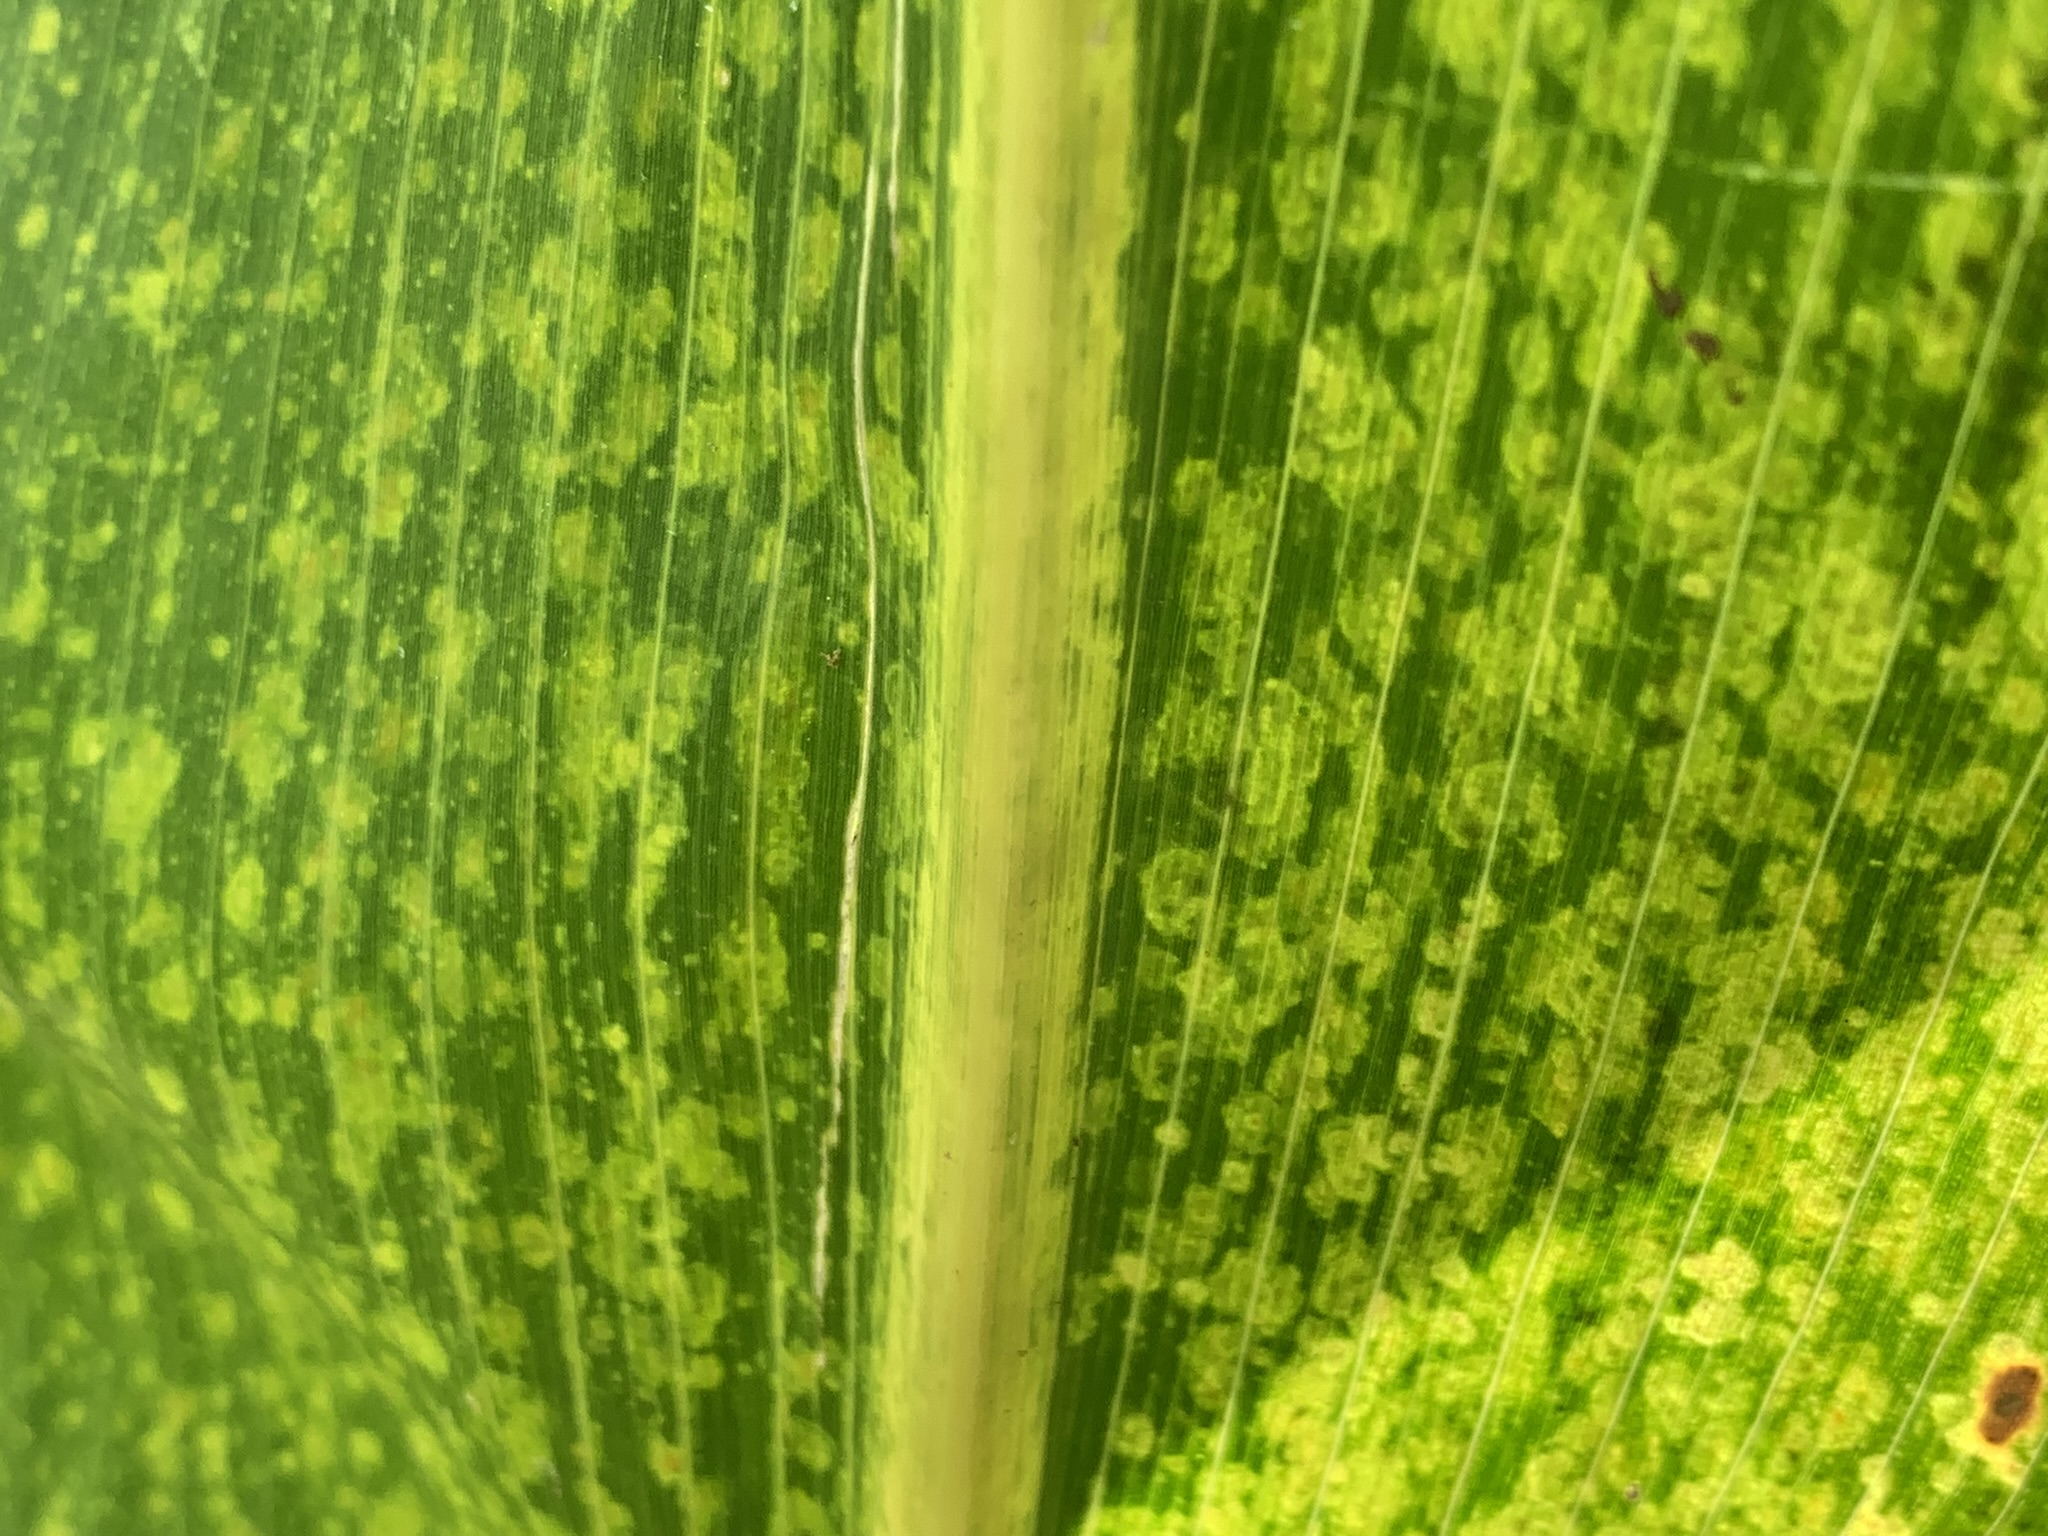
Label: MLN